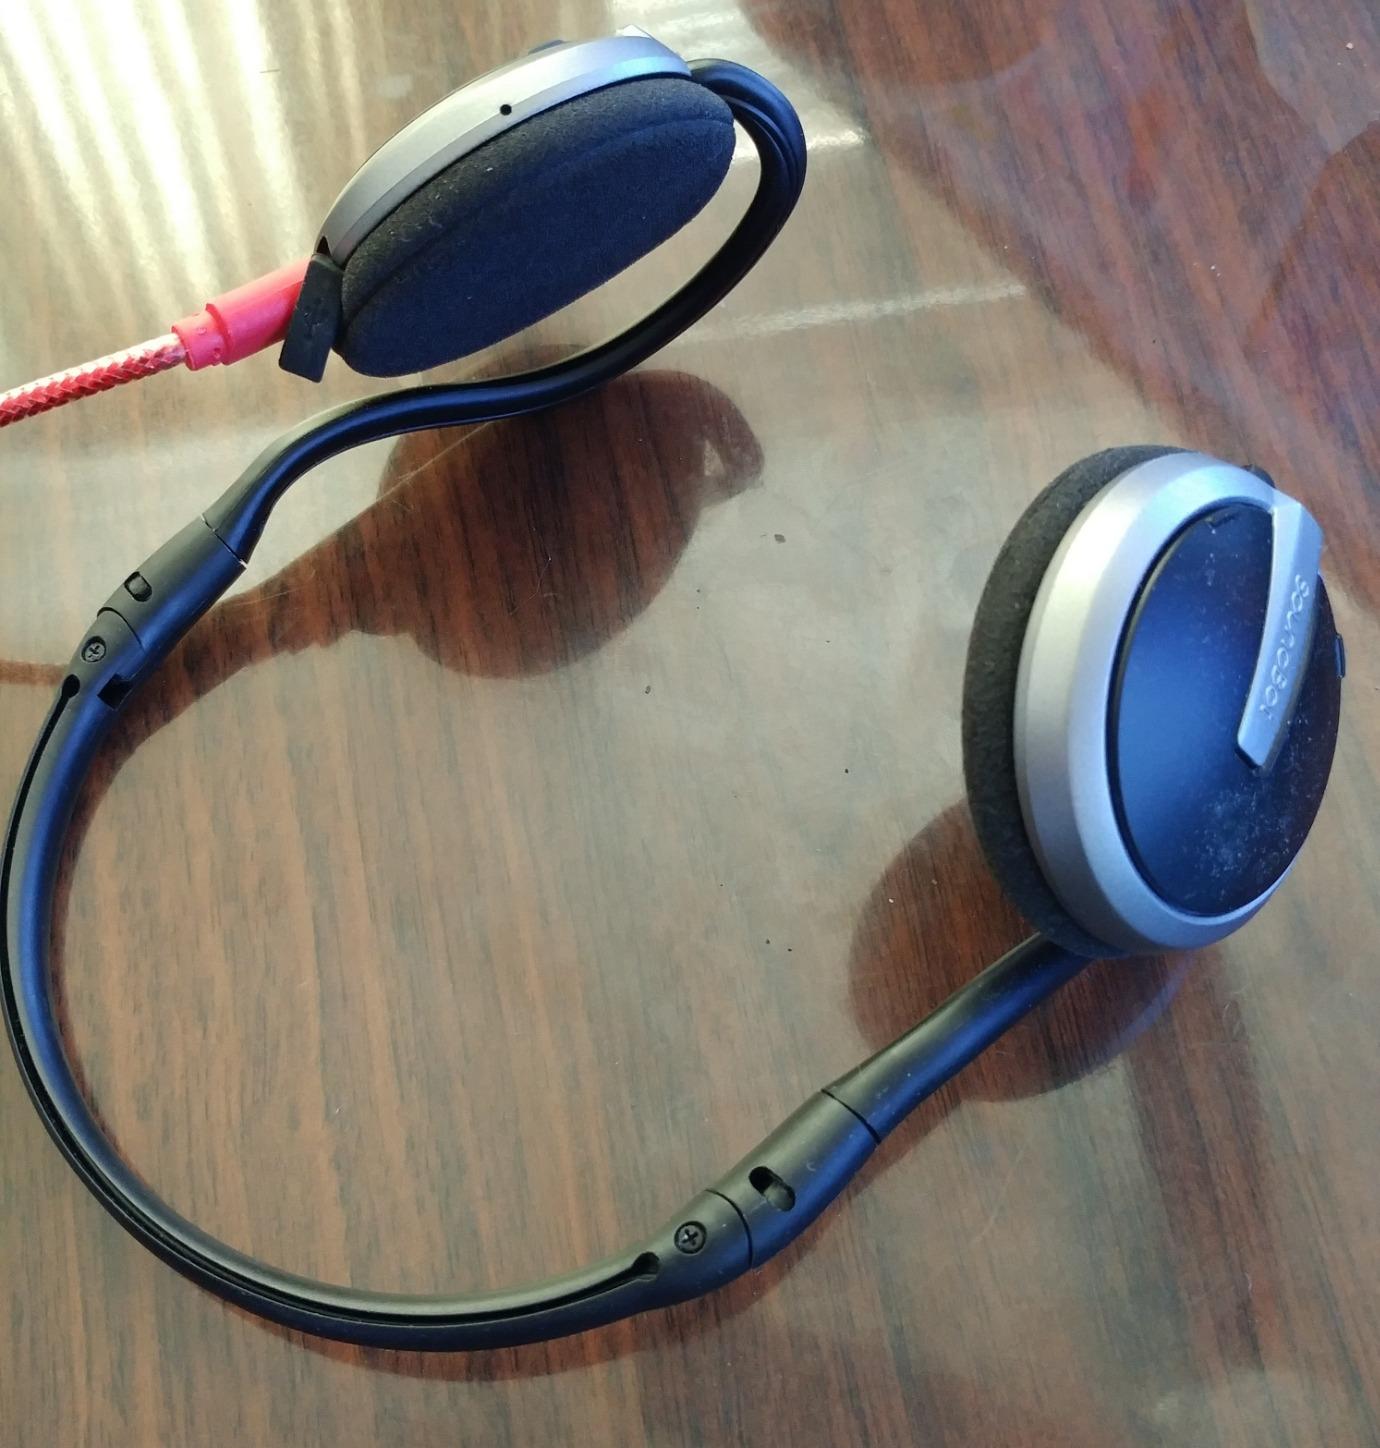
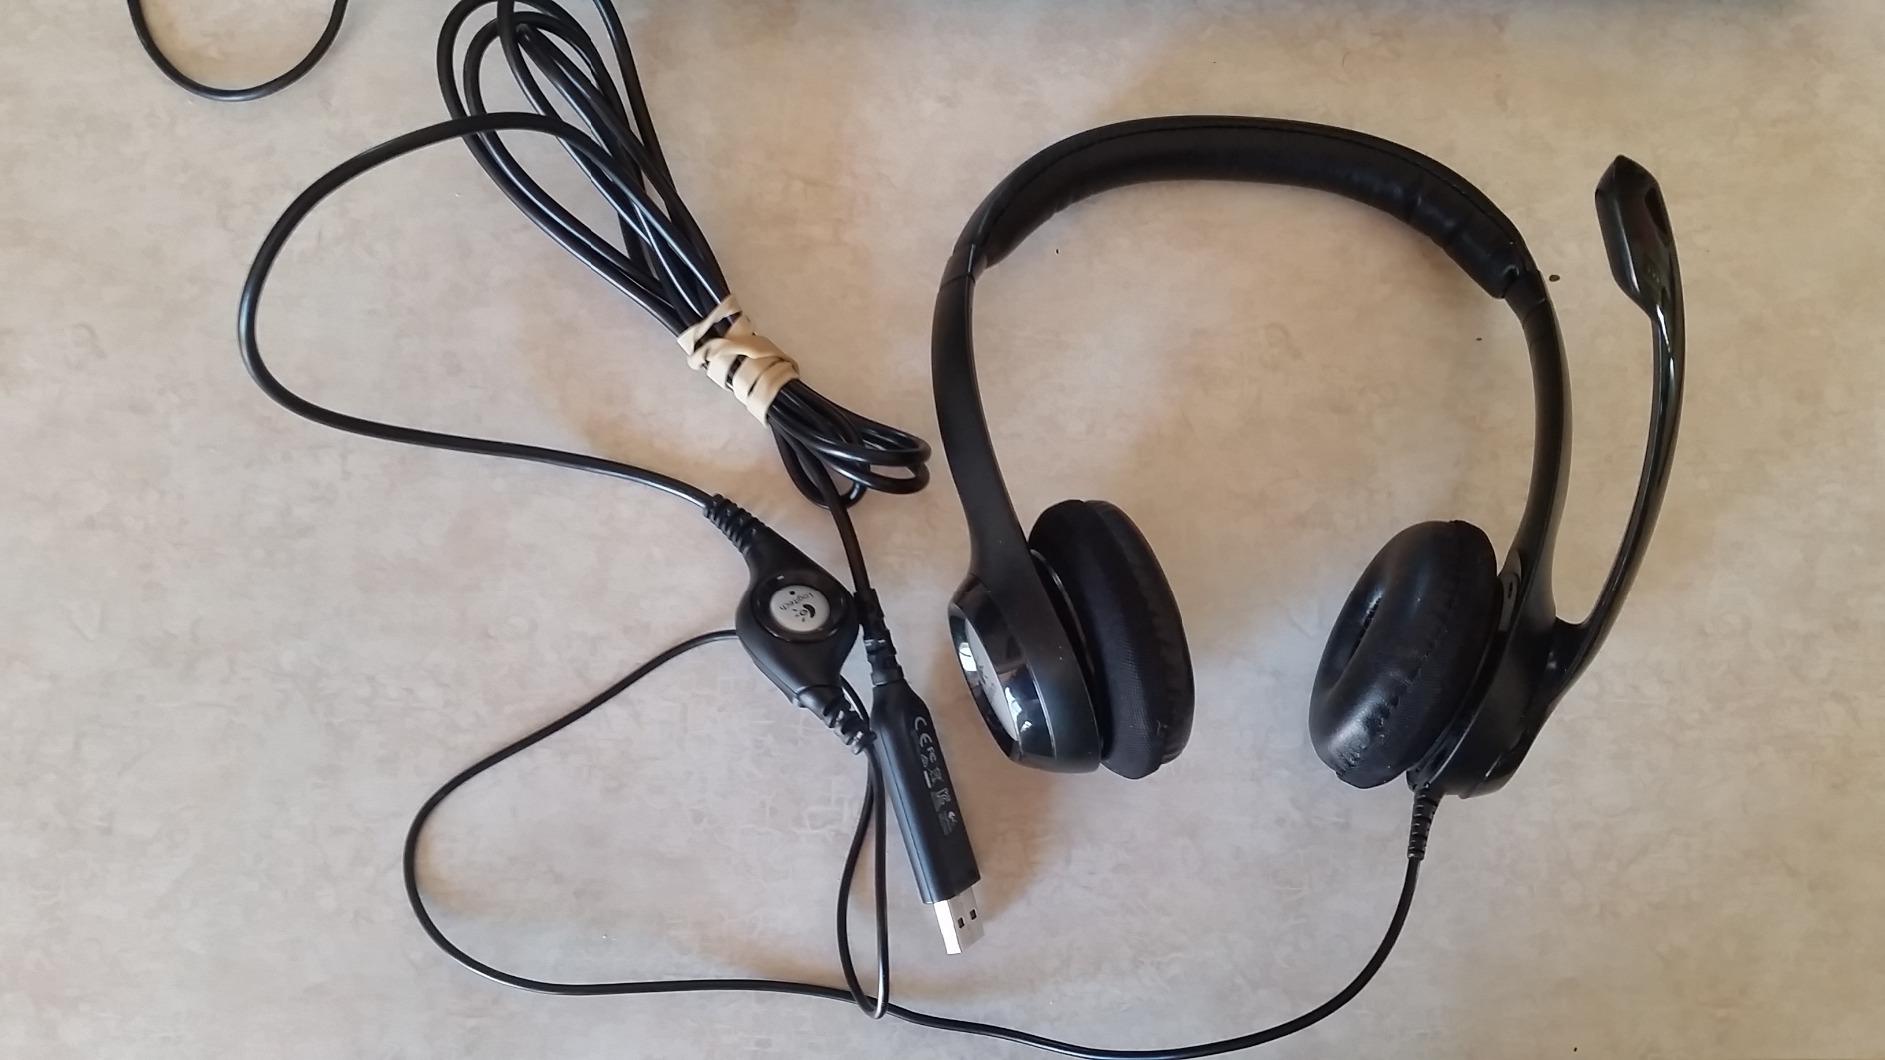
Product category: headphones
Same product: no